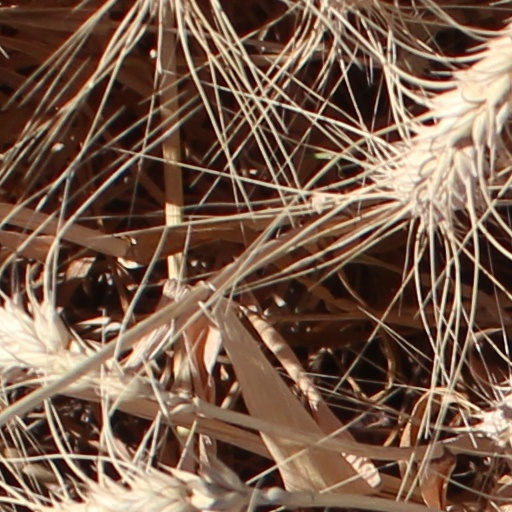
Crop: wheat